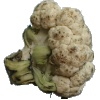
Label: cauliflower